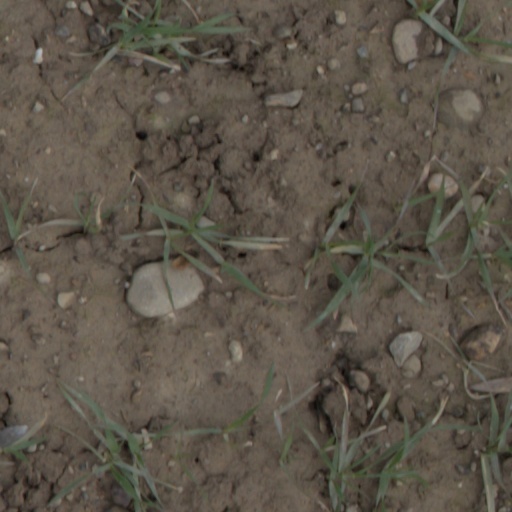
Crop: wheat